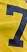
Number: 7